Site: brandenburg
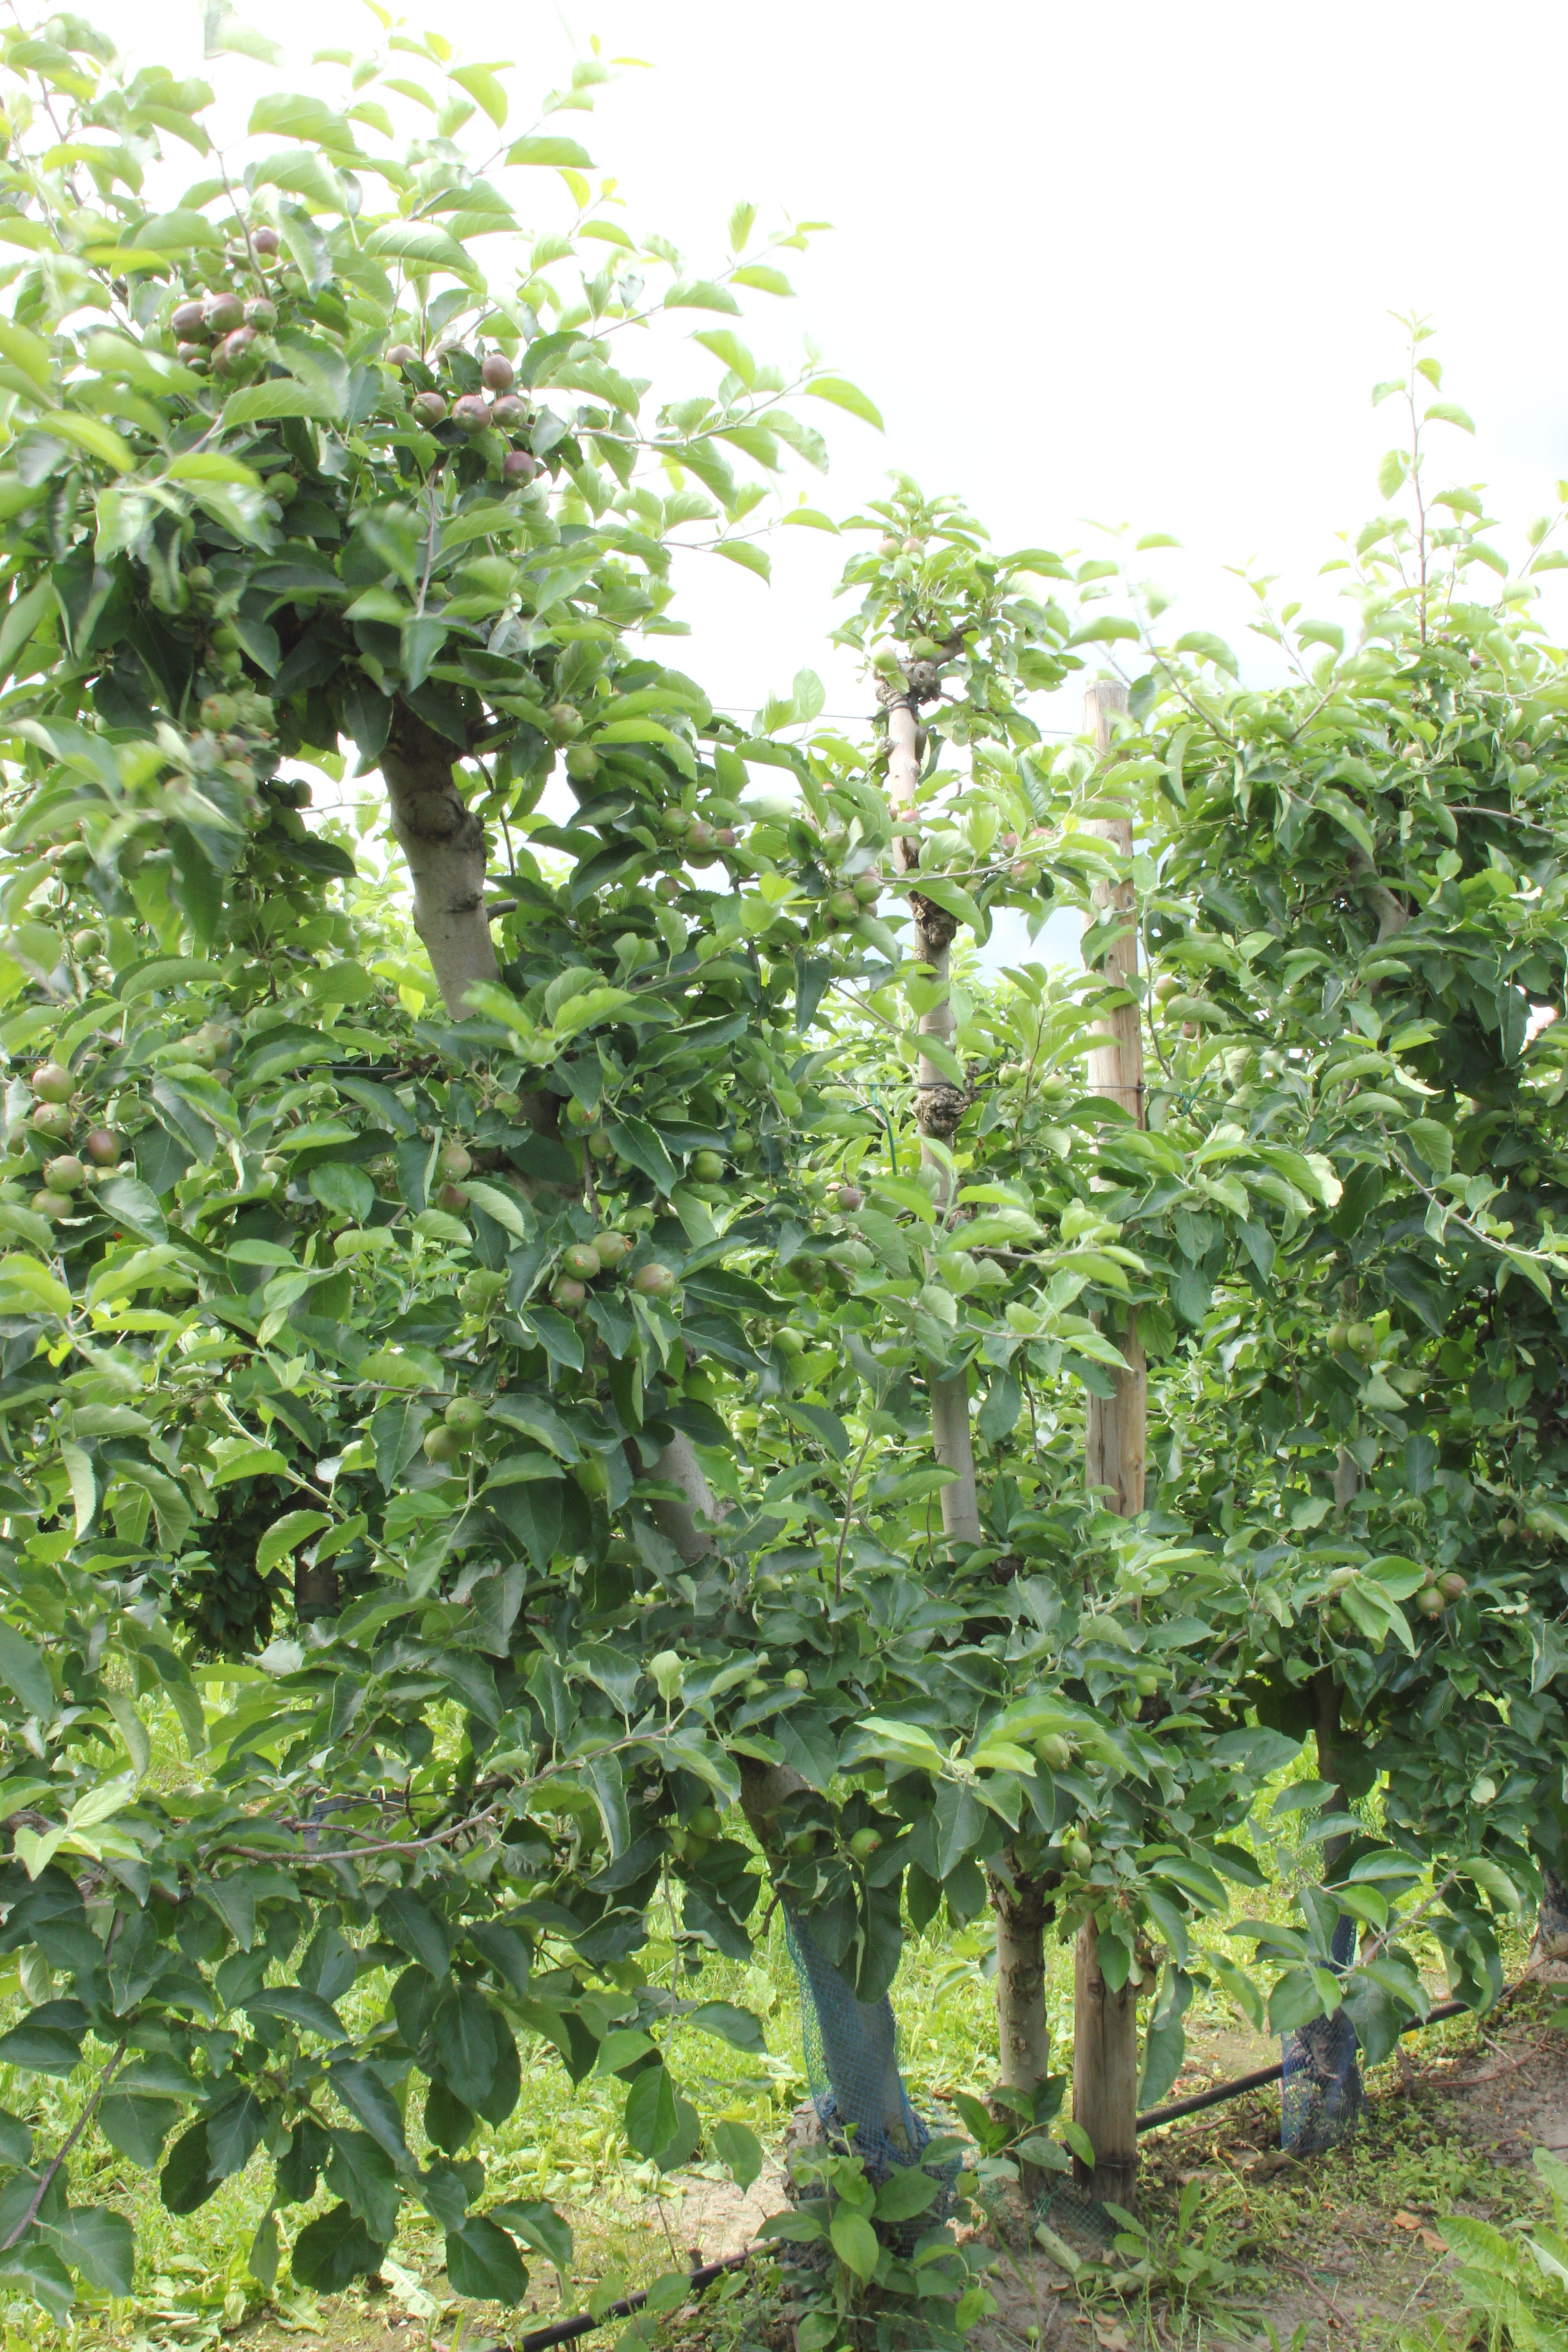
Growth stage (BBCH 73): Development of fruit